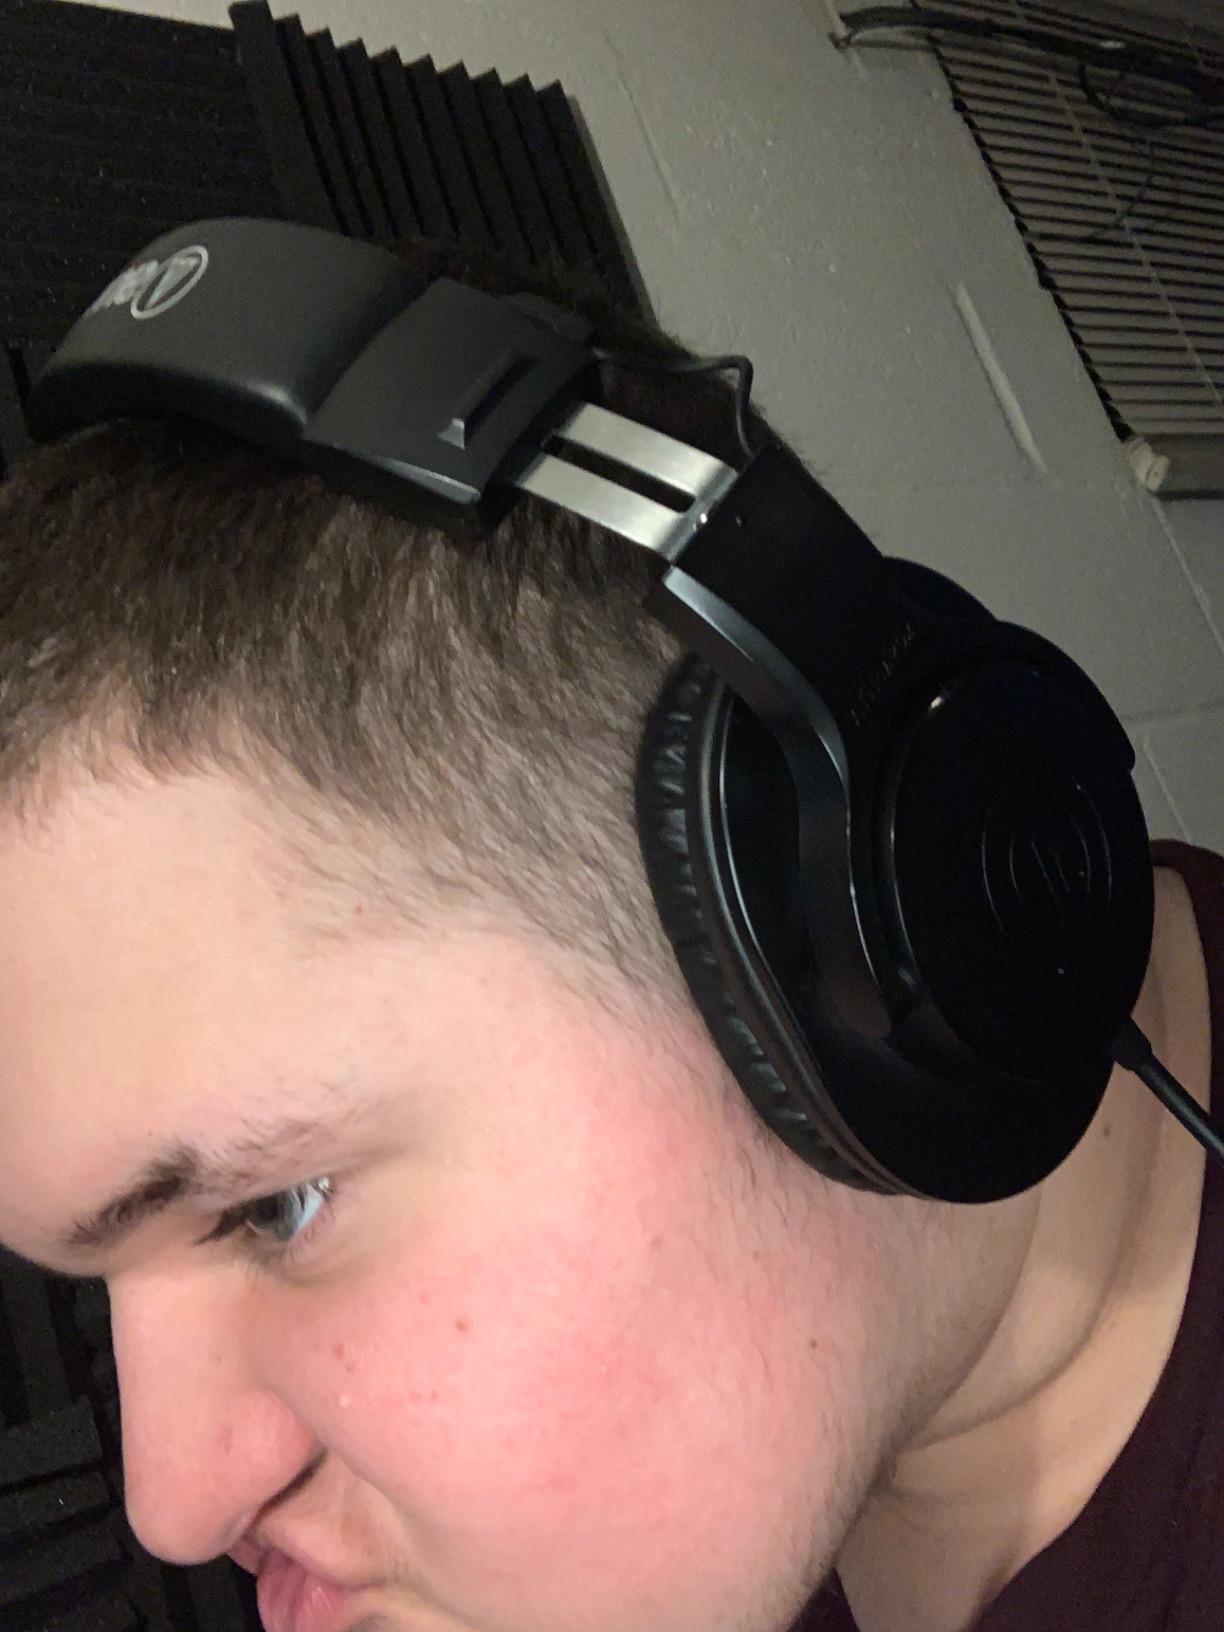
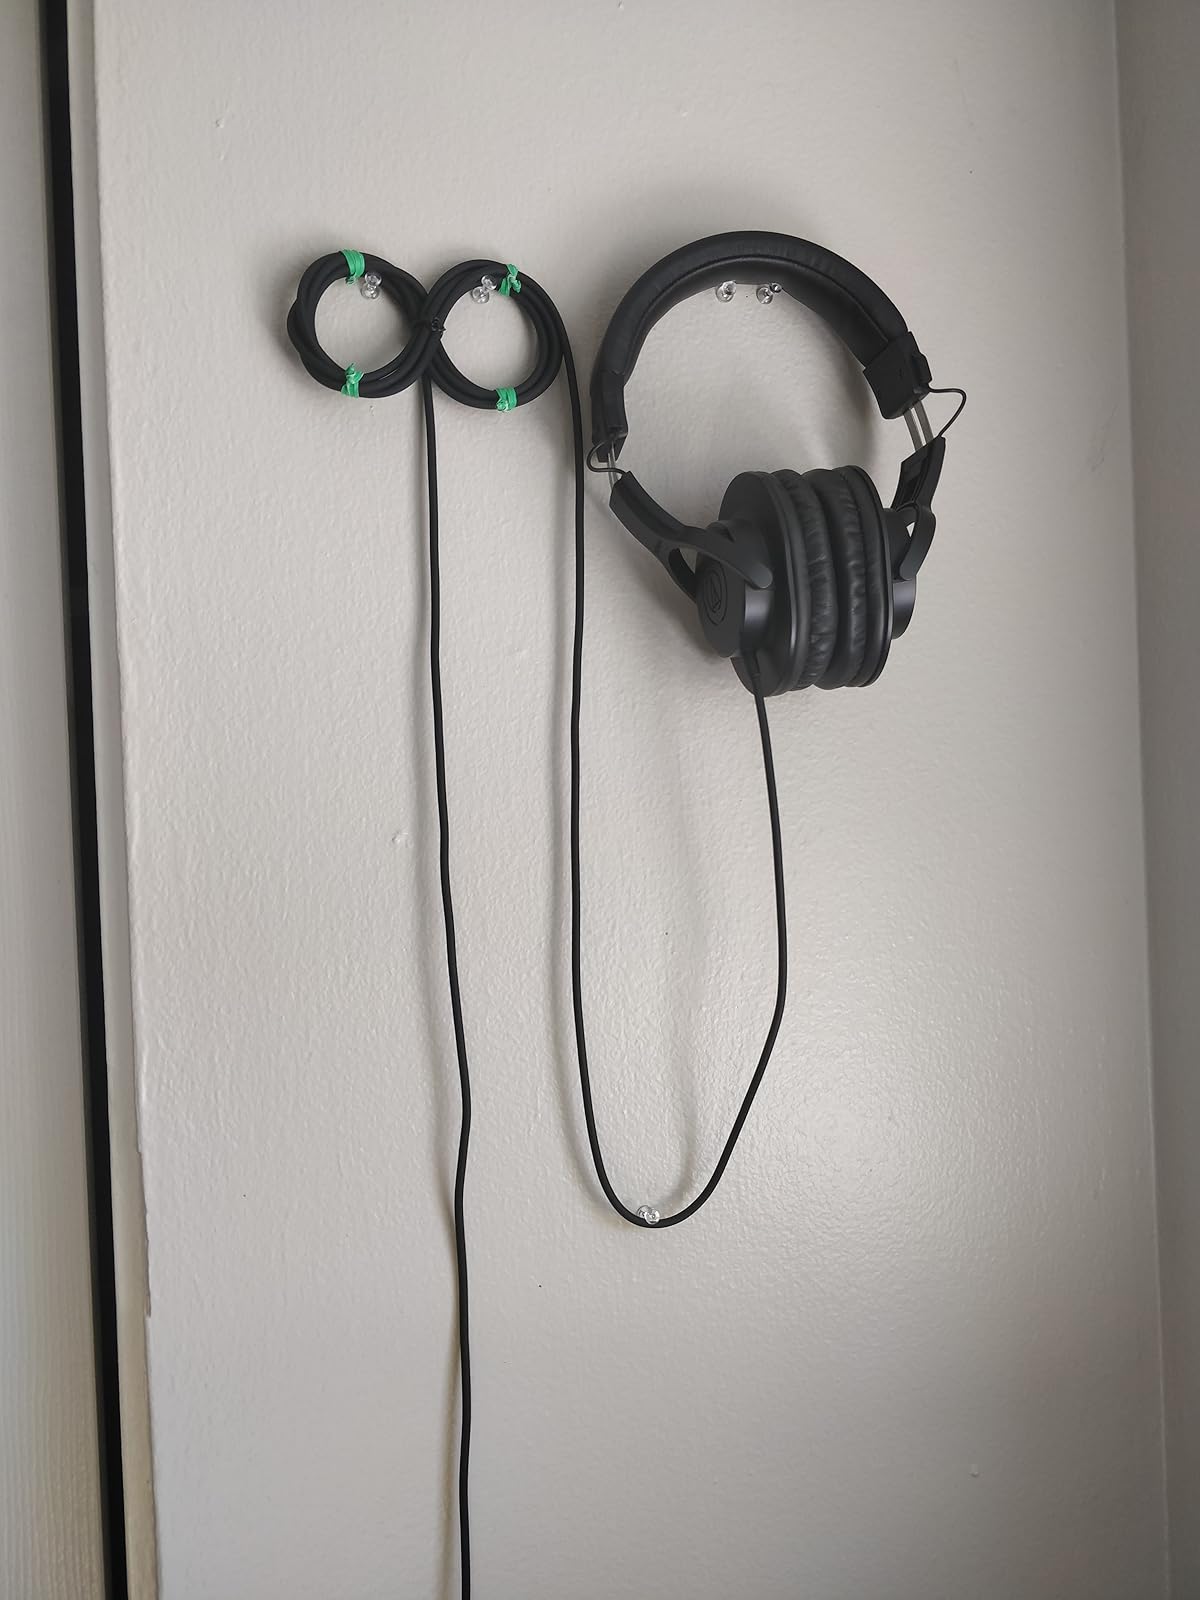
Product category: headphones
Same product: yes